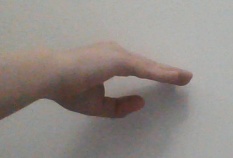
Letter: jeem